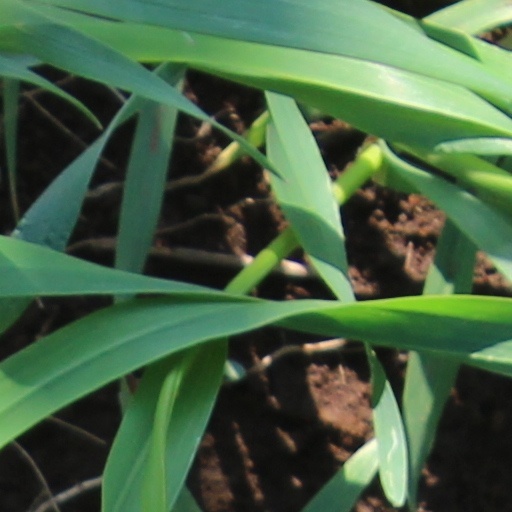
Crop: wheat